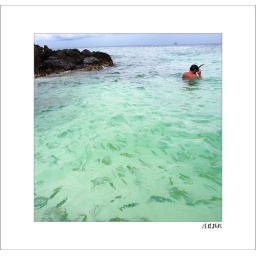
Colorful fishes are swimming near by the beach